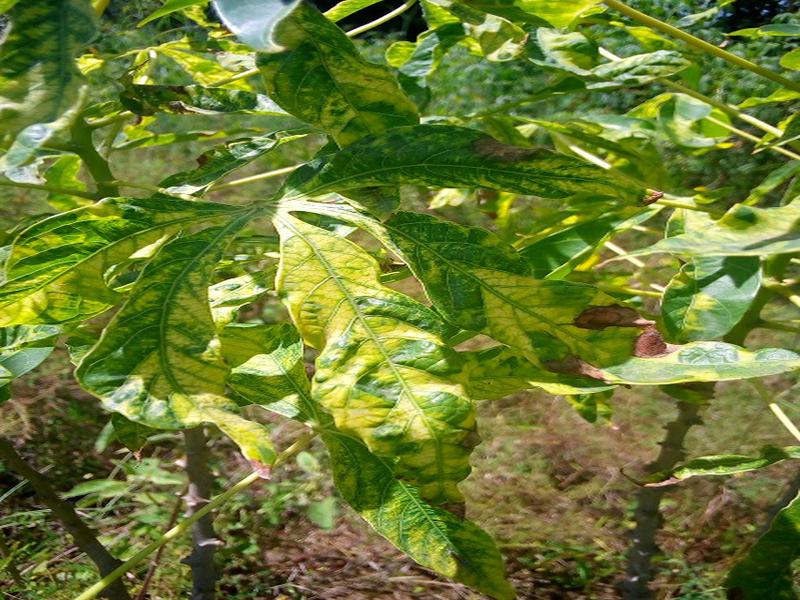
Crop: cassava
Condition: mosaic_disease